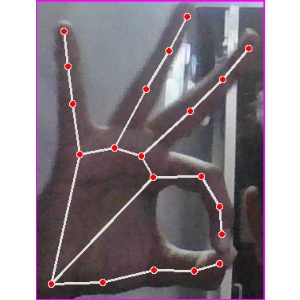
अक्षर: ण